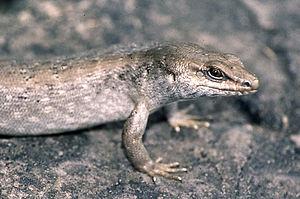
Scinque de Telfair adulte (Leiolopisma telfairi), Ile Ronde, Maurice
Leiolopisma telfairii, Scinque de Telfair ou Scinque de l'île Ronde, est une espèce de sauriens de la famille des Scincidae.
Leiolopisma est un genre de sauriens de la famille des Scincidae.